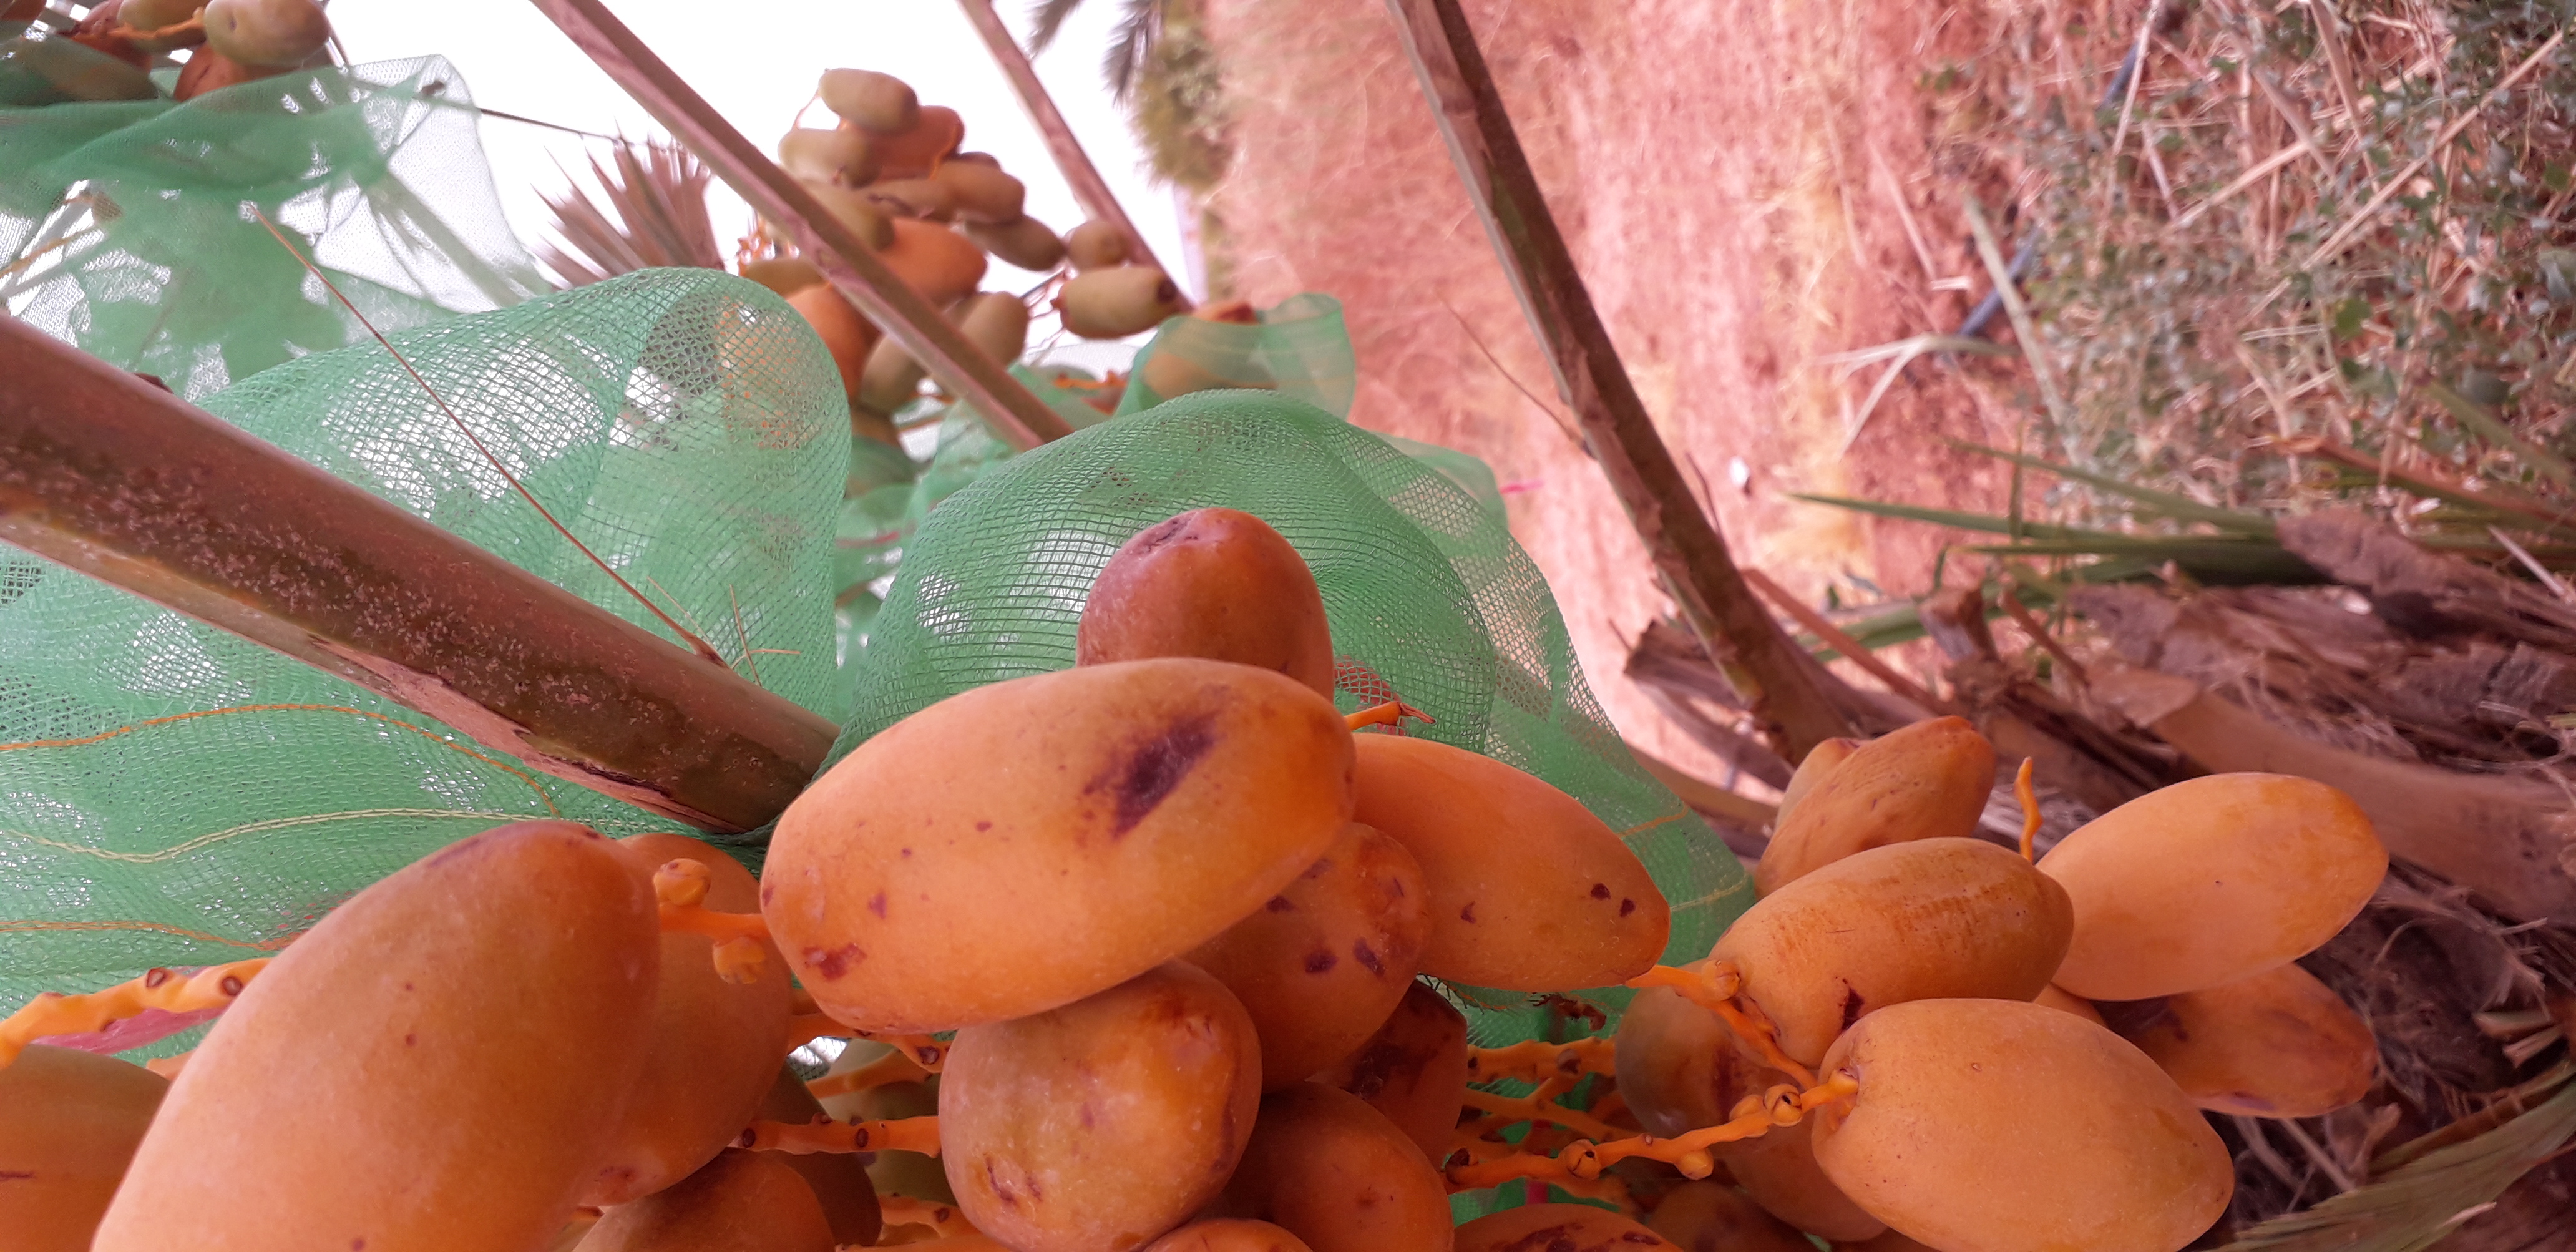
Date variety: Boumajhoul